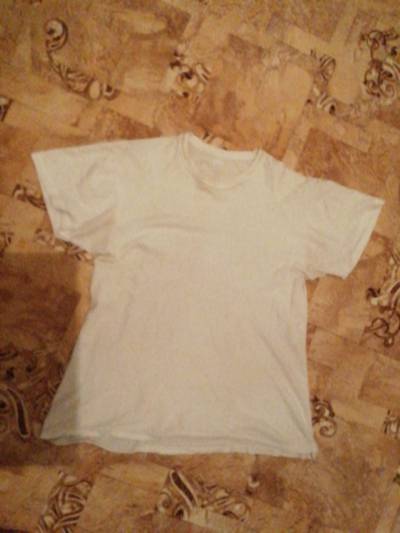
Waste category: clothes